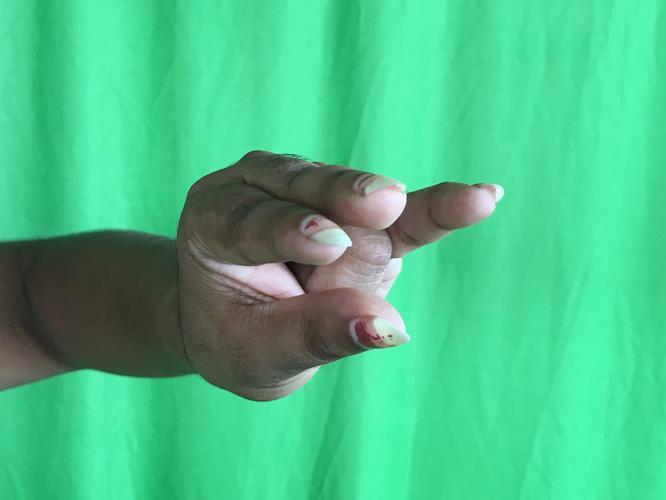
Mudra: Kangulam
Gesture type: single_hand